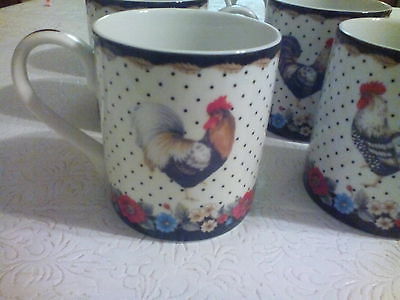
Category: mug